Westminster Chapel

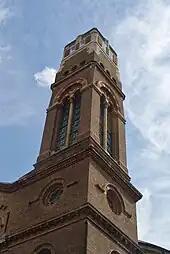
The tower on the corner of Buckingham Gate and Castle Lane

In August 2016, the church announced that an eldership team would be appointed, and Howard Satterthwaite would be appointed as Lead Elder.